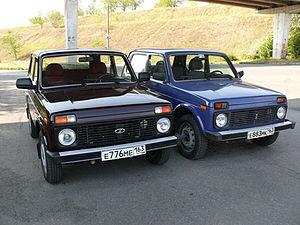
La Lada Niva est une automobile de la marque Lada commercialisée depuis 1977.